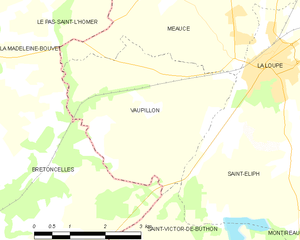
Carte de Vaupillon et des communes limitrophes.
Vaupillon est une commune française située dans le département d'Eure-et-Loir en région Centre-Val de Loire.